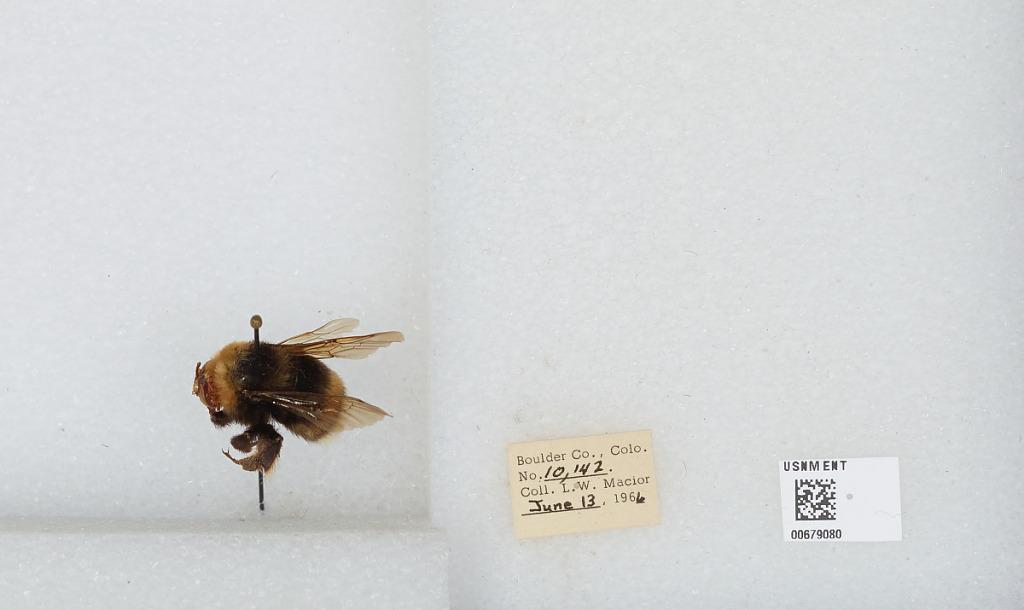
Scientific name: Bombus (Bombus) occidentalis Greene
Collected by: L. Macior
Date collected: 1966-6-13
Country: United States
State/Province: Colorado
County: Boulder
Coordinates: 40.015, -105.27